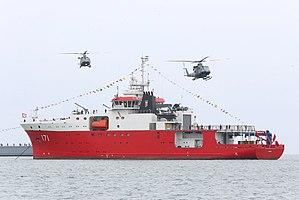
Le BAP Carrasco est un navire océanographique de la Marine péruvienne. Son objectif est de réaliser des campagnes de recherche océanographique, tant dans les eaux péruviennes que dans l'Antarctique, afin de respecter l'engagement pris par le Pérou en vertu du Traité sur l'Antarctique de 1961. Le navire a la capacité de navigation polaire.